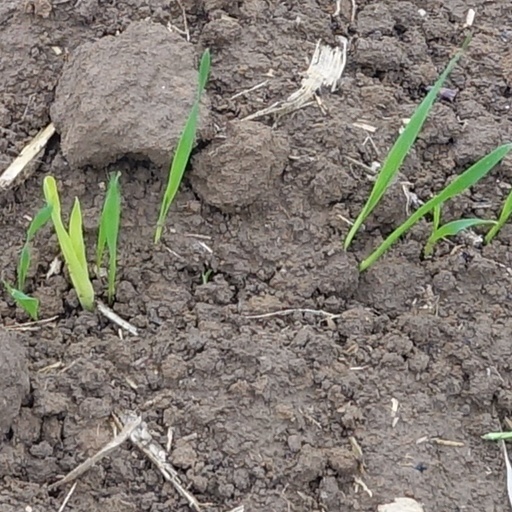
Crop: wheat